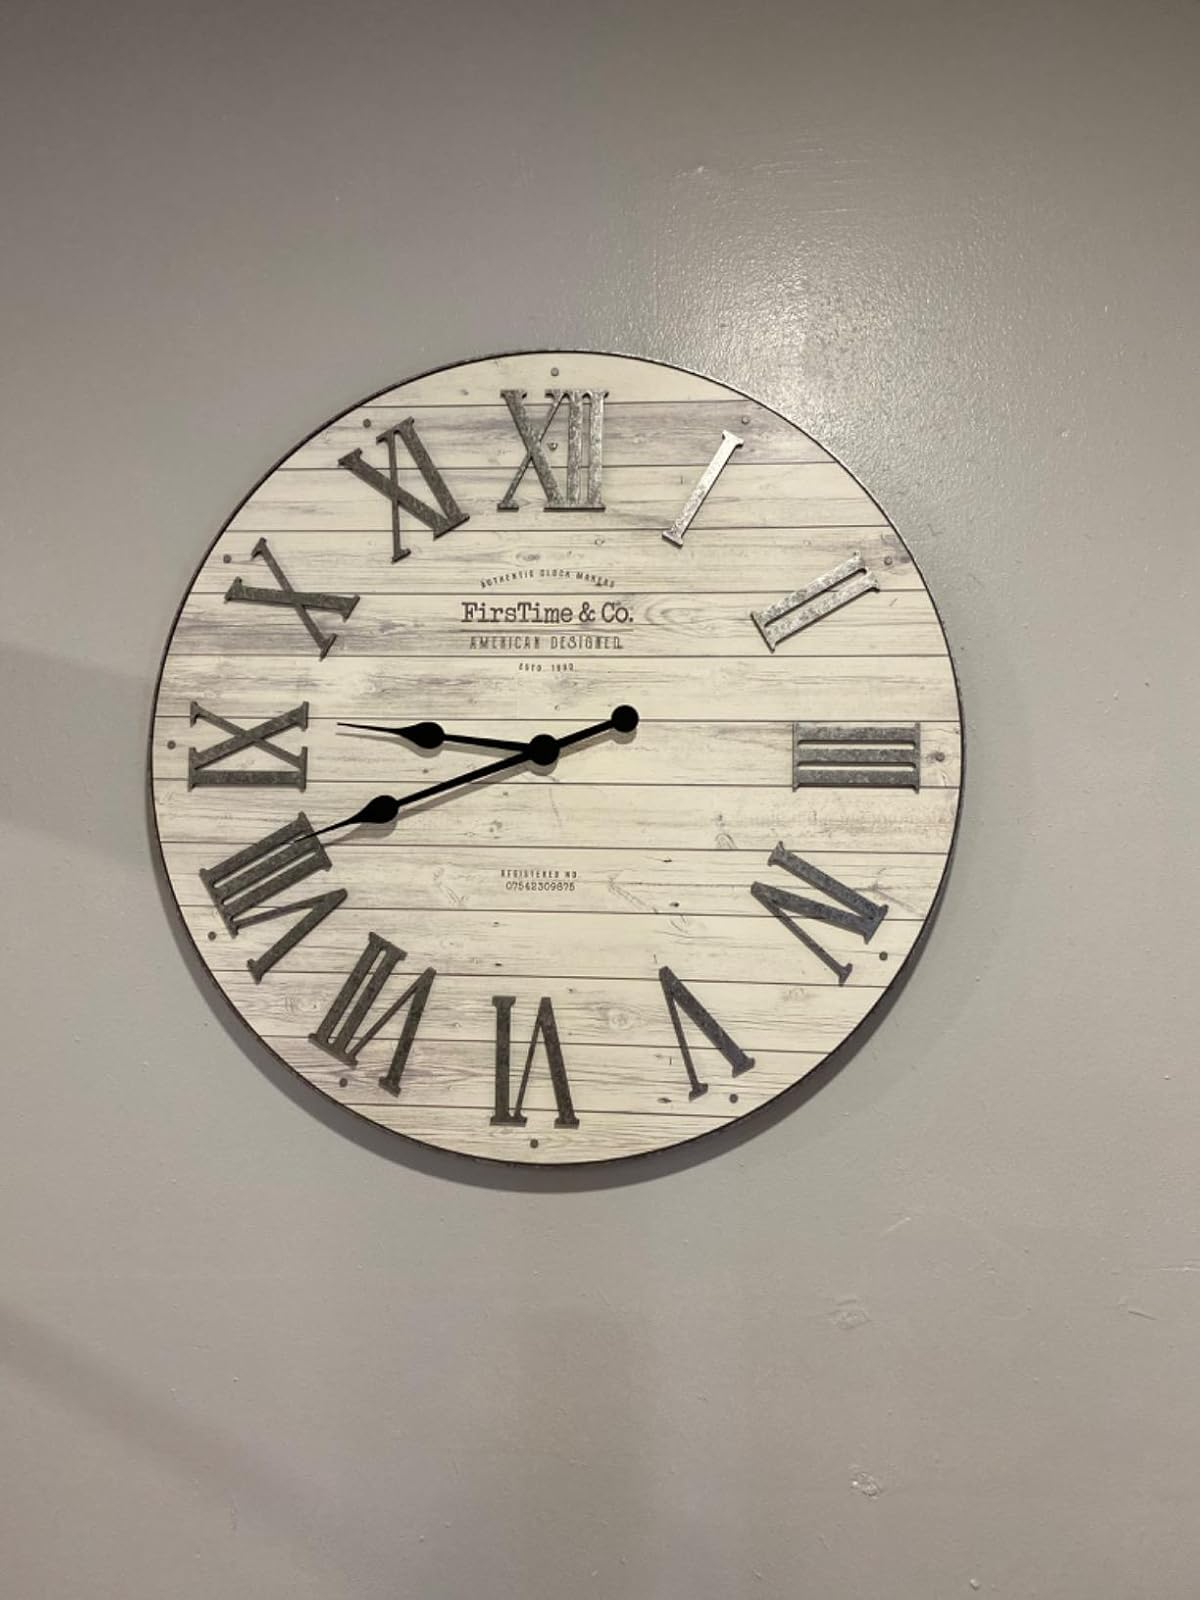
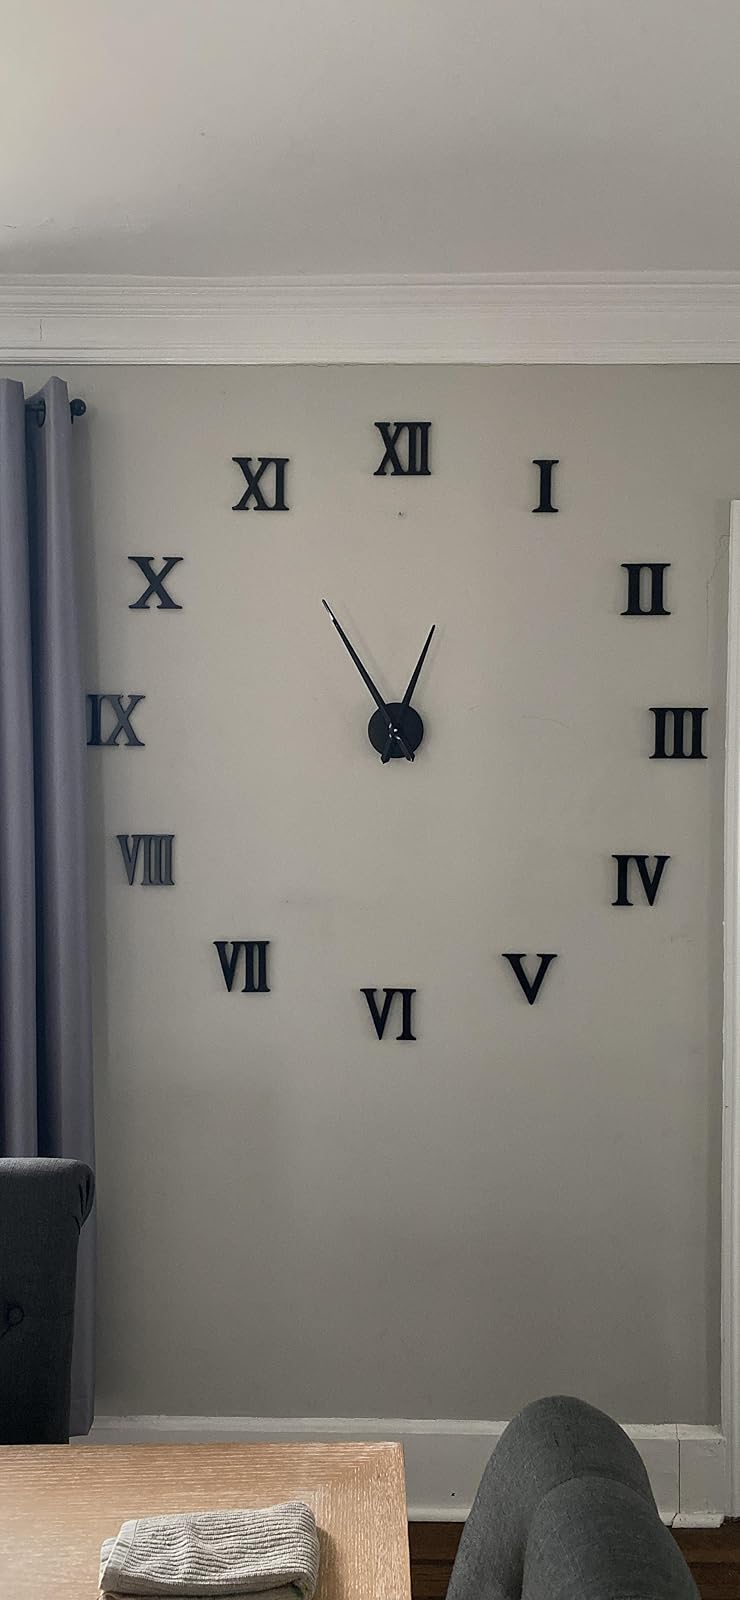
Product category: clock
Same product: no